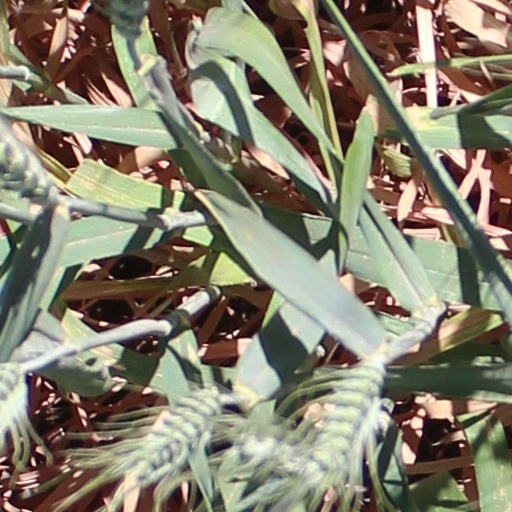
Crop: wheat